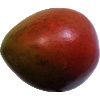
Label: Mango Red 1